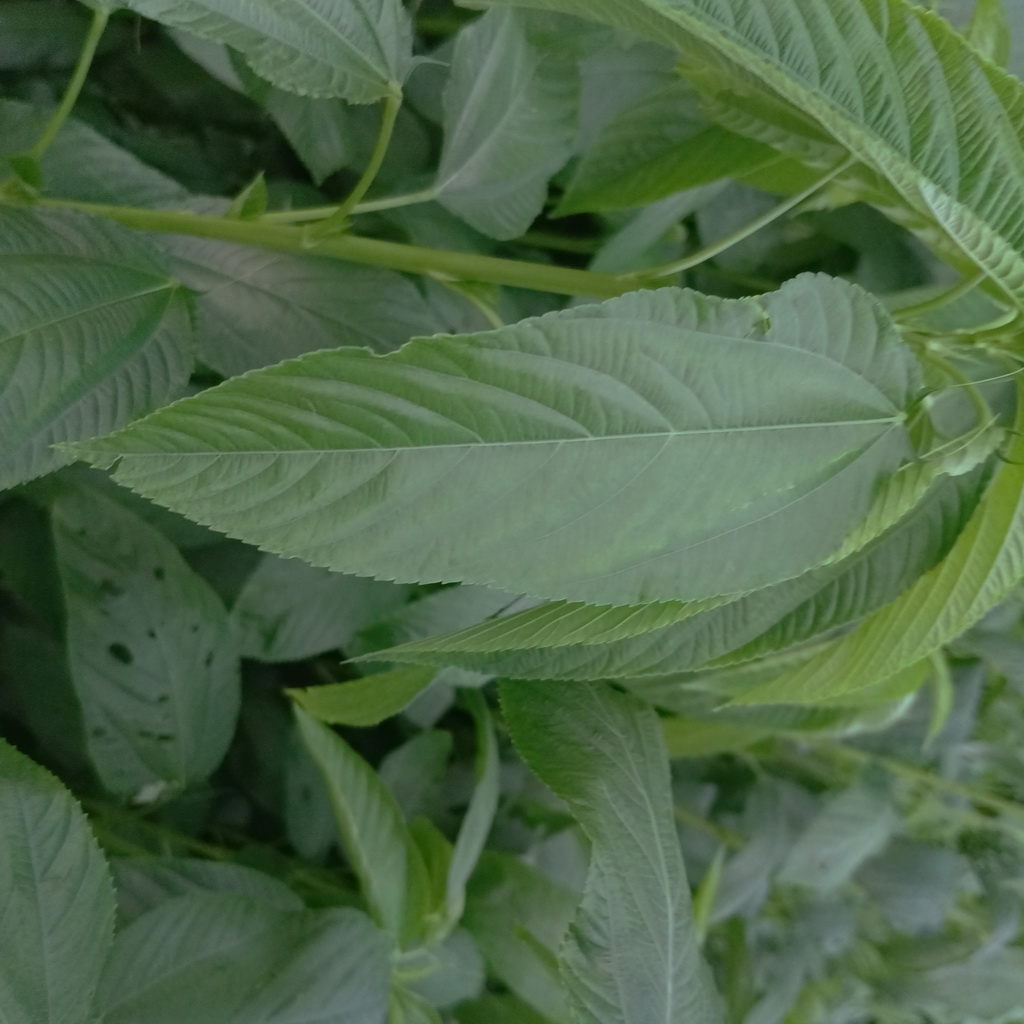
Label: Fresh